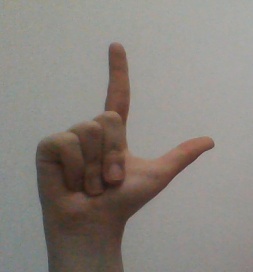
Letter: laam